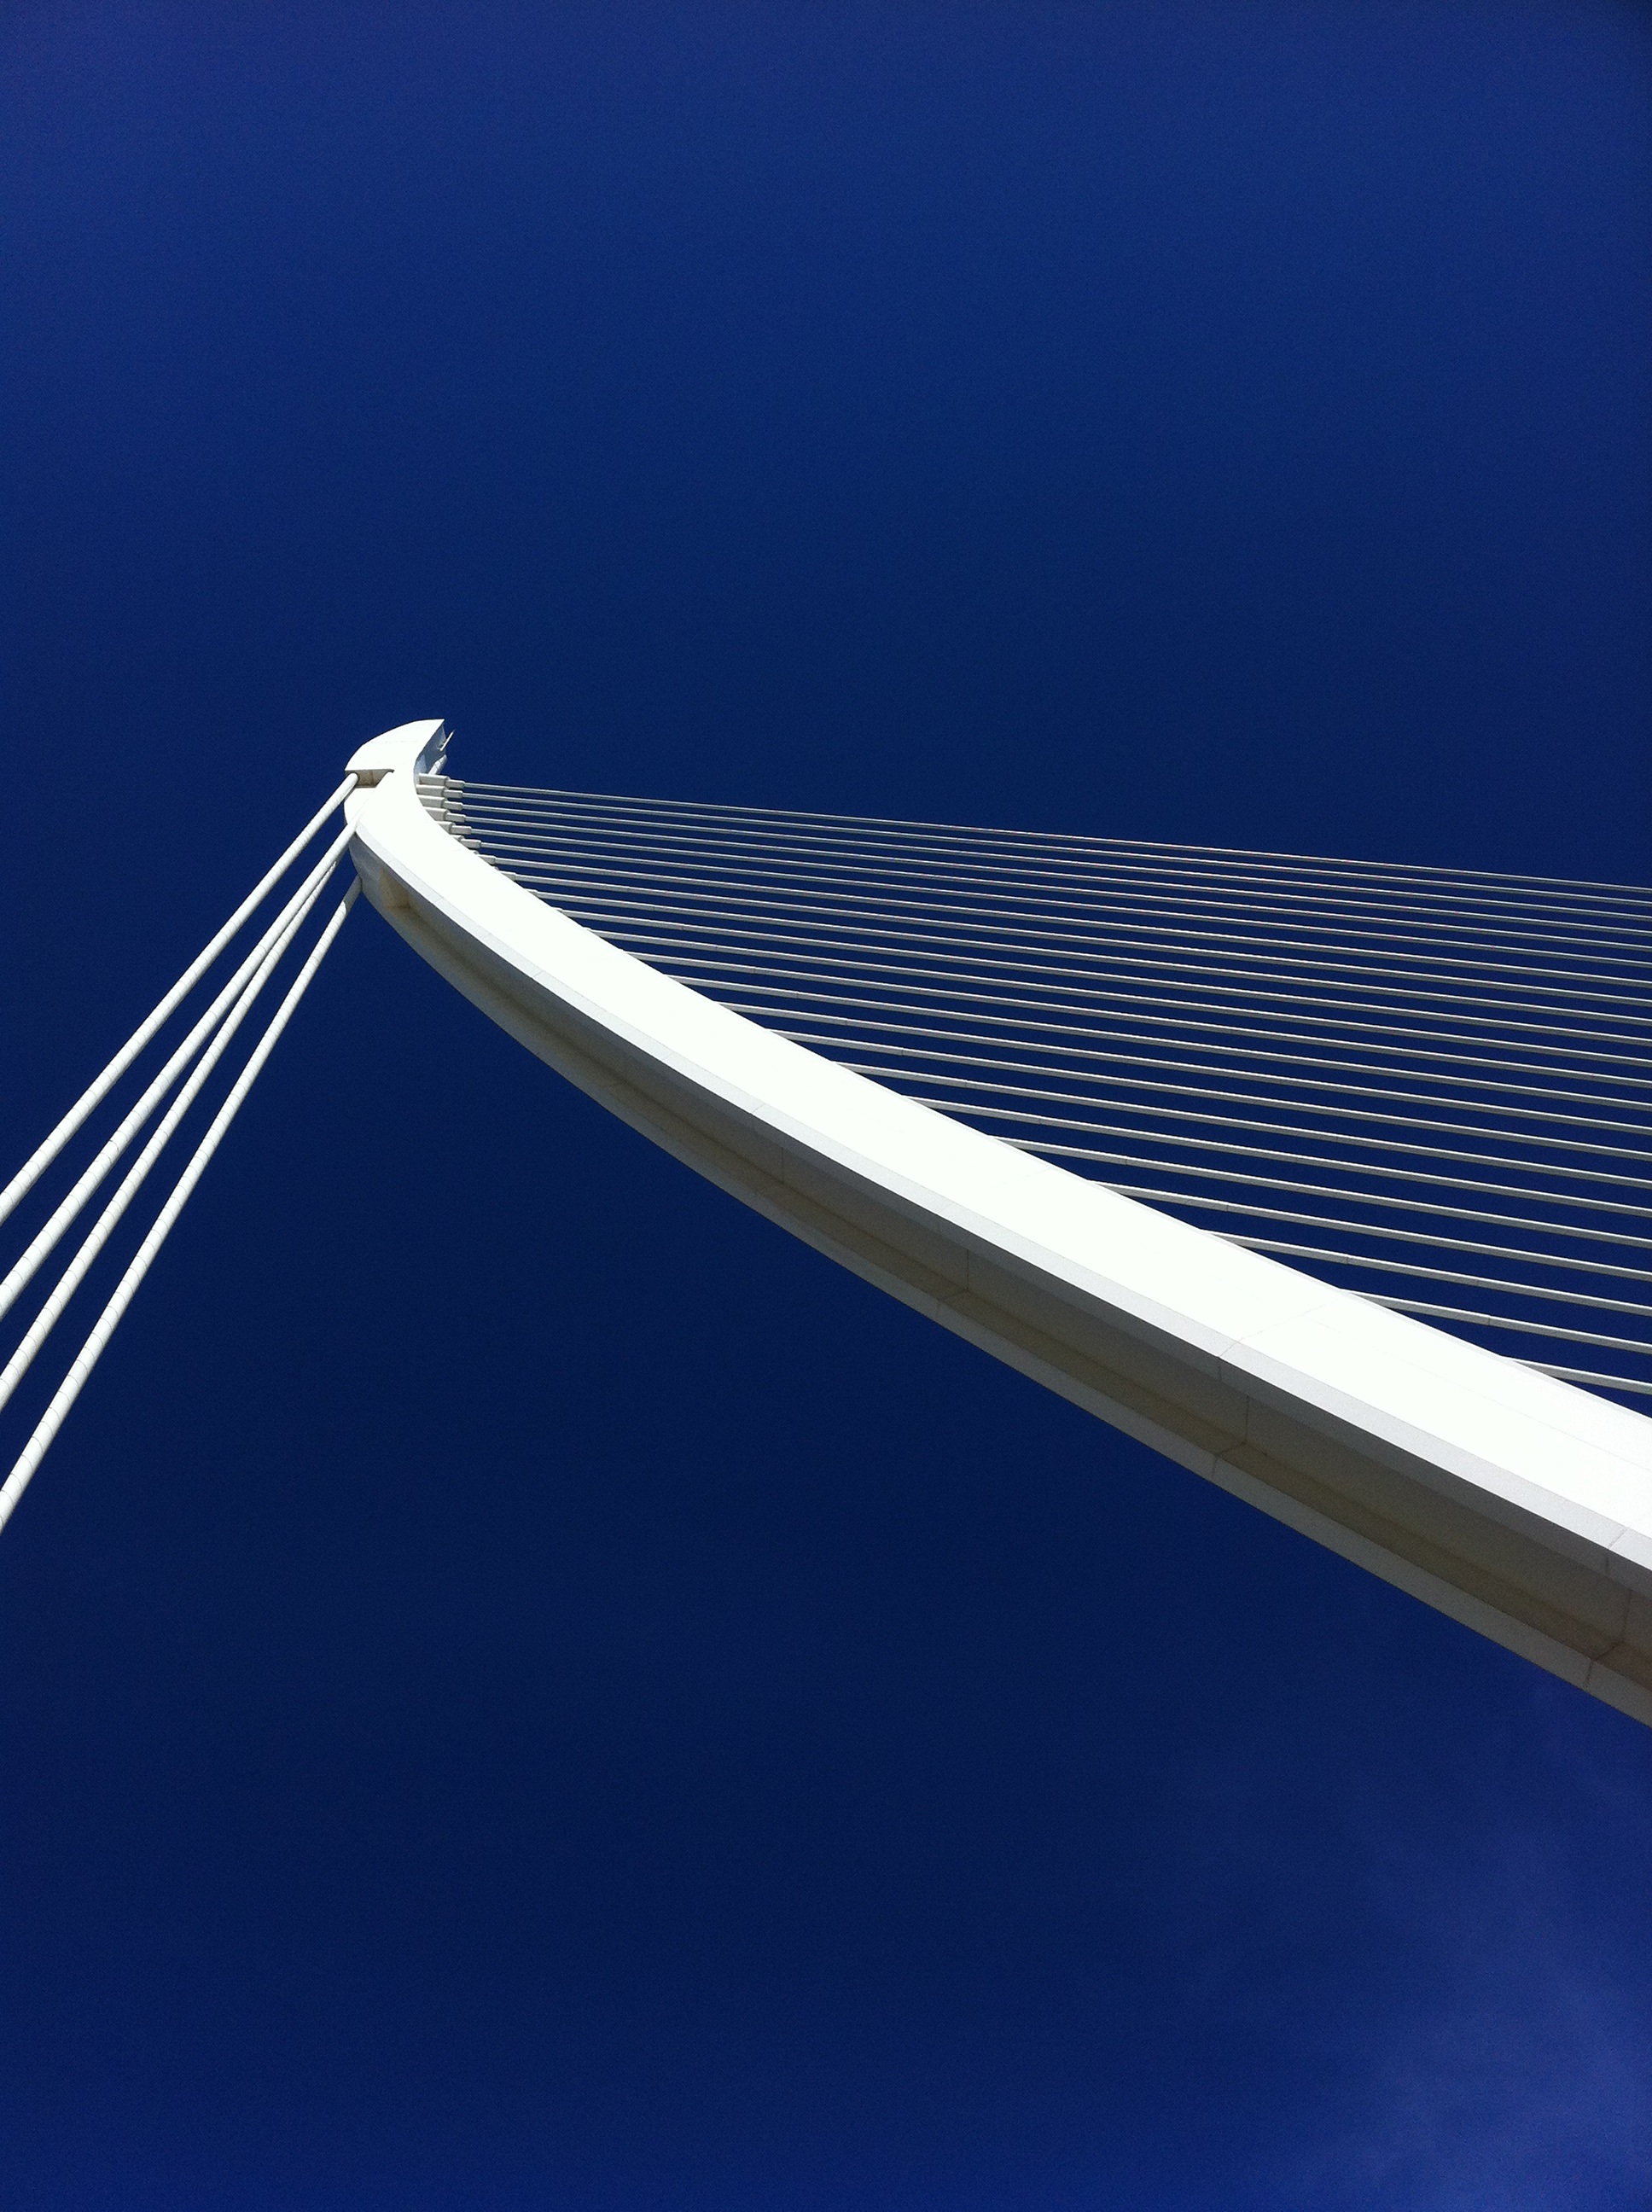
wing, light, architecture, sky, bridge, line, reflection, mast, blue, valencia, cable stayed bridge